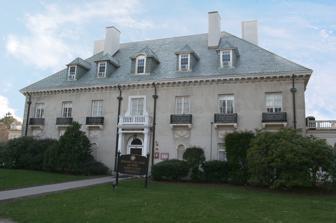
Building: Henry I. Harriman House
Country: United States of America
Year built: 1916
Historic house in Massachusetts, United States United States historic place Henry I. Harriman House U.S. National Register of Historic Places Show map of Massachusetts Show map of the United States Location 825 Centre St., Newton, Massachusetts Coordinates 42°20′38.6″N 71°11′31.3″W / 42.344056°N 71.192028°W / 42.344056; -71.192028 Built 1916 Architect Barnard, John Architectural style French Eclectic MPS Newton MRA NRHP reference No. 90000028 Added to NRHP February 16, 1990 The Henry I. Harriman House is a historic French château style house at 825 Centre Street in Newton, Massachusetts .  Built in 1916 for Henry I. Harriman , it is one of Newton's most elegant 20th-century suburban estate houses.  It is now part of the campus of the Boston College Law School .  It was known as Putnam House , in honor of benefactor Roger Lowell Putnam , when the campus was that of Newton College of the Sacred Heart.  It was listed on the National Register of Historic Places in 1990. Description and history The Harriman House is located on the campus of the Boston College Law School, just west of Centre Street, and south of Colby Road, which separates the campus from that of the Newton Day School of the Sacred Heart.  The house is fully integrated into the campus and has not retained any other elements of the original Harriman estate.  The house is a 2 + 1 ⁄ 2 -story stuccoed structure, seven bays wide, with a steep hip roof pierced by a series of hip-roof dormers.  The cornice is highlighted by a band of egg-and-dart moulding.  The entrance, centered on the facade, is sheltered by a balustraded portico supported by Tuscan columns, and set in an arched opening.  There are sunporches attached to both sides of the building. The house was built for power company executive Henry I. Harriman (who later became president of the United States Chamber of Commerce ). The architect was John Barnard and the landscape architect was Arthur Shurtleff , both of Boston .  It was the first major commission for Barnard, a local architect, and its success led to a number other high-profile commissions.  The house was acquired in 1950 by the Newton College of the Sacred Heart (founded 1946), and integrated into its campus.  In 1967 the school dedicated the building a major benefactor, Roger Lowell Putnam .  The school merged with Boston College in 1974, which uses the campus to house its law school. The building is identified on its maps as "825 Centre Street". See also National Register of Historic Places listings in Newton, Massachusetts References